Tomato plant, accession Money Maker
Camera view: bottom (45 deg); turntable rotation: 120 degrees
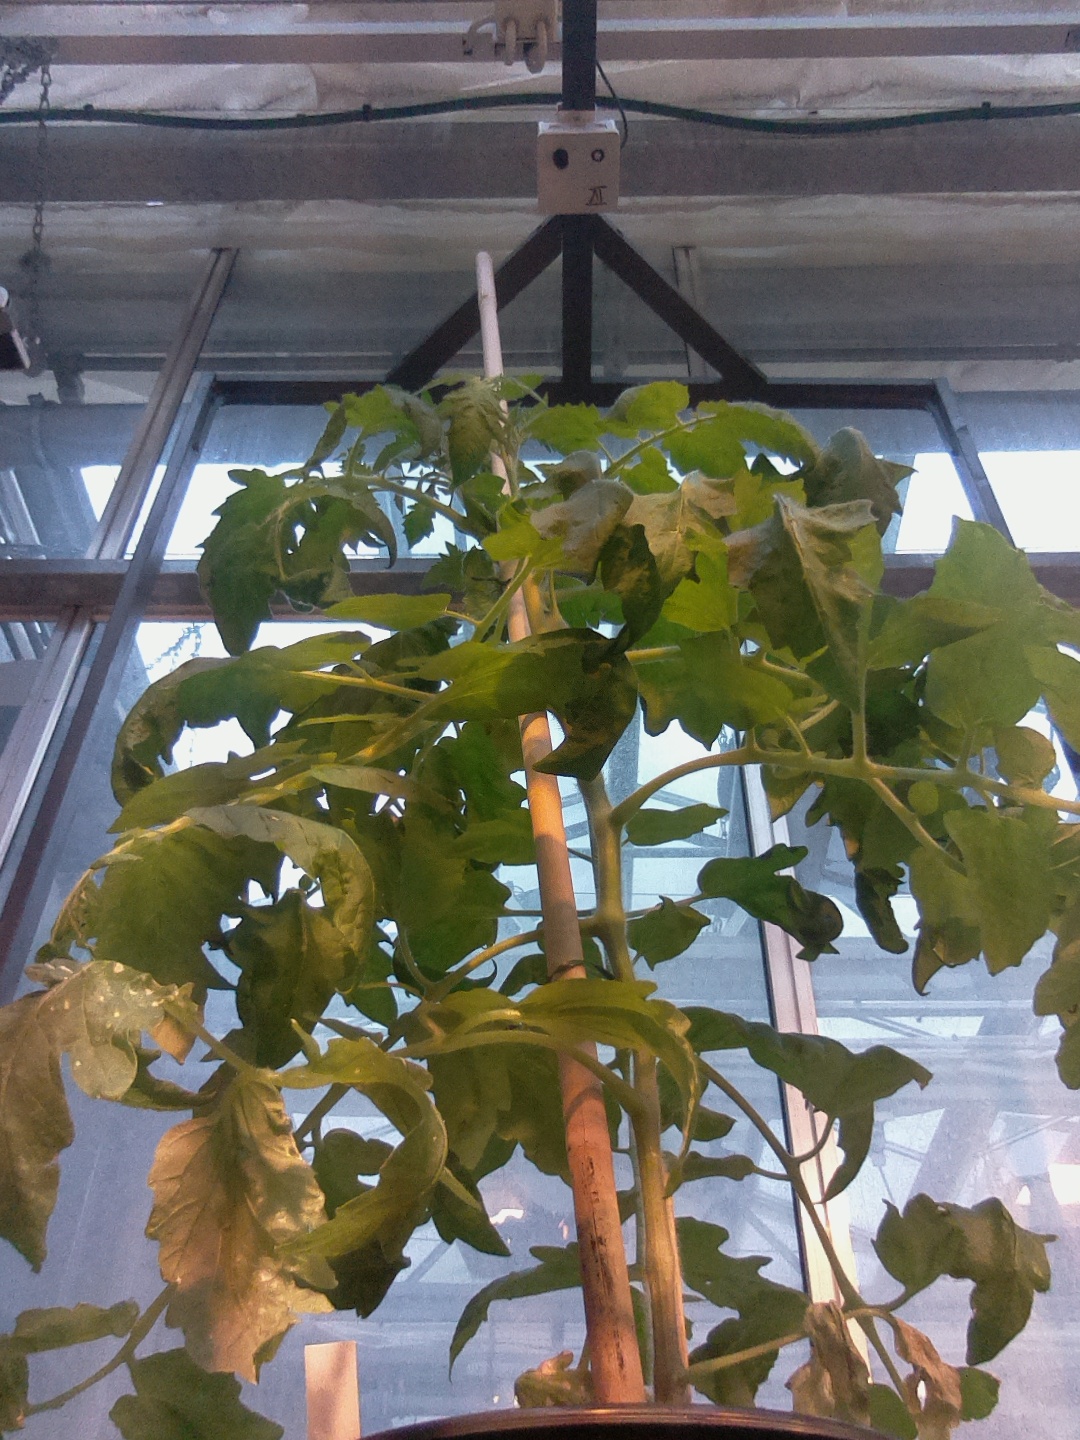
BBCH growth stage 65: Full flowering, 50%-60% of flowers open, first petals falling